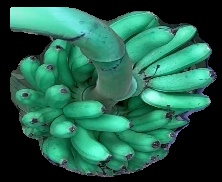
Variety: rasbale
Grade: grade1